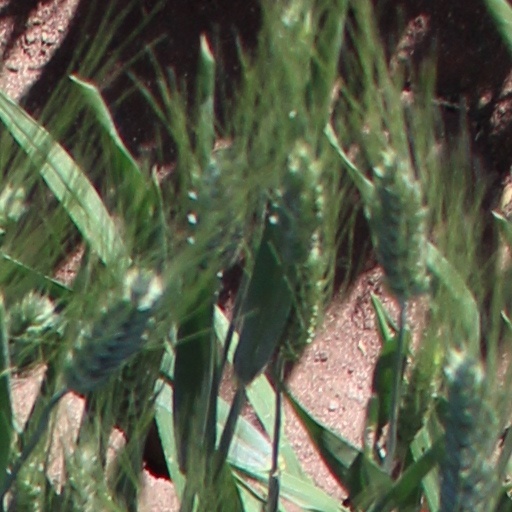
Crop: wheat